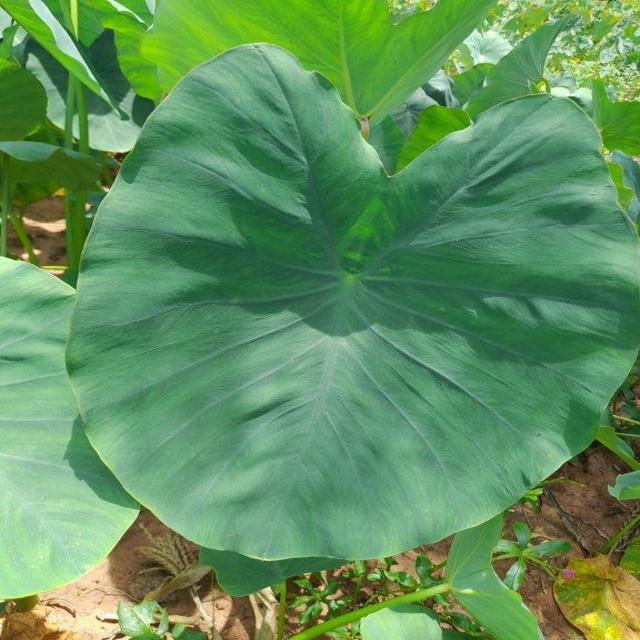
Label: Healthy